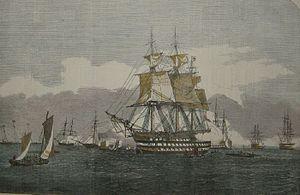
La classe Caledonia est une classe de vaisseau de ligne de 1ᵉʳ rang armés de 120 canons, conçue pour la Royal Navy par Sir William Rule. Elle comprend 9 navires répartis en deux sous-classes. Un dixième navire aurait dû être construit mais il est modifié et lancé sous le nom de HMS Queen en 1839.